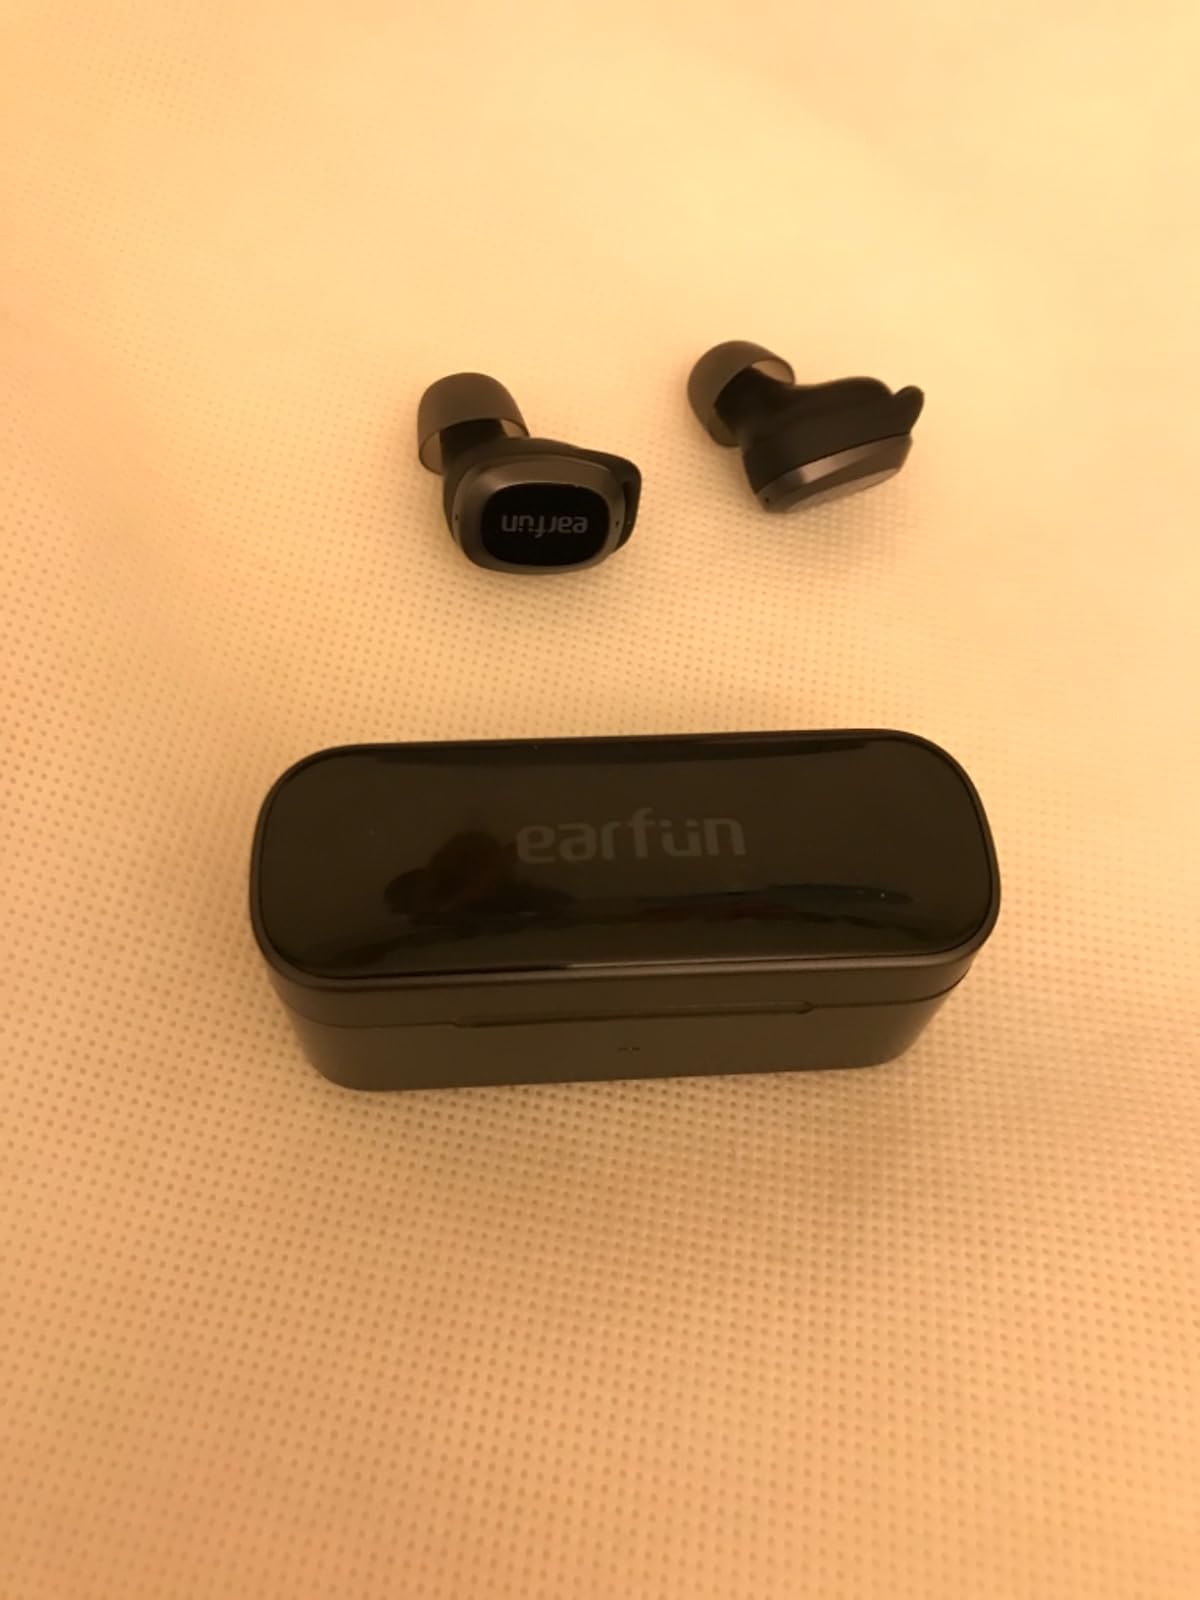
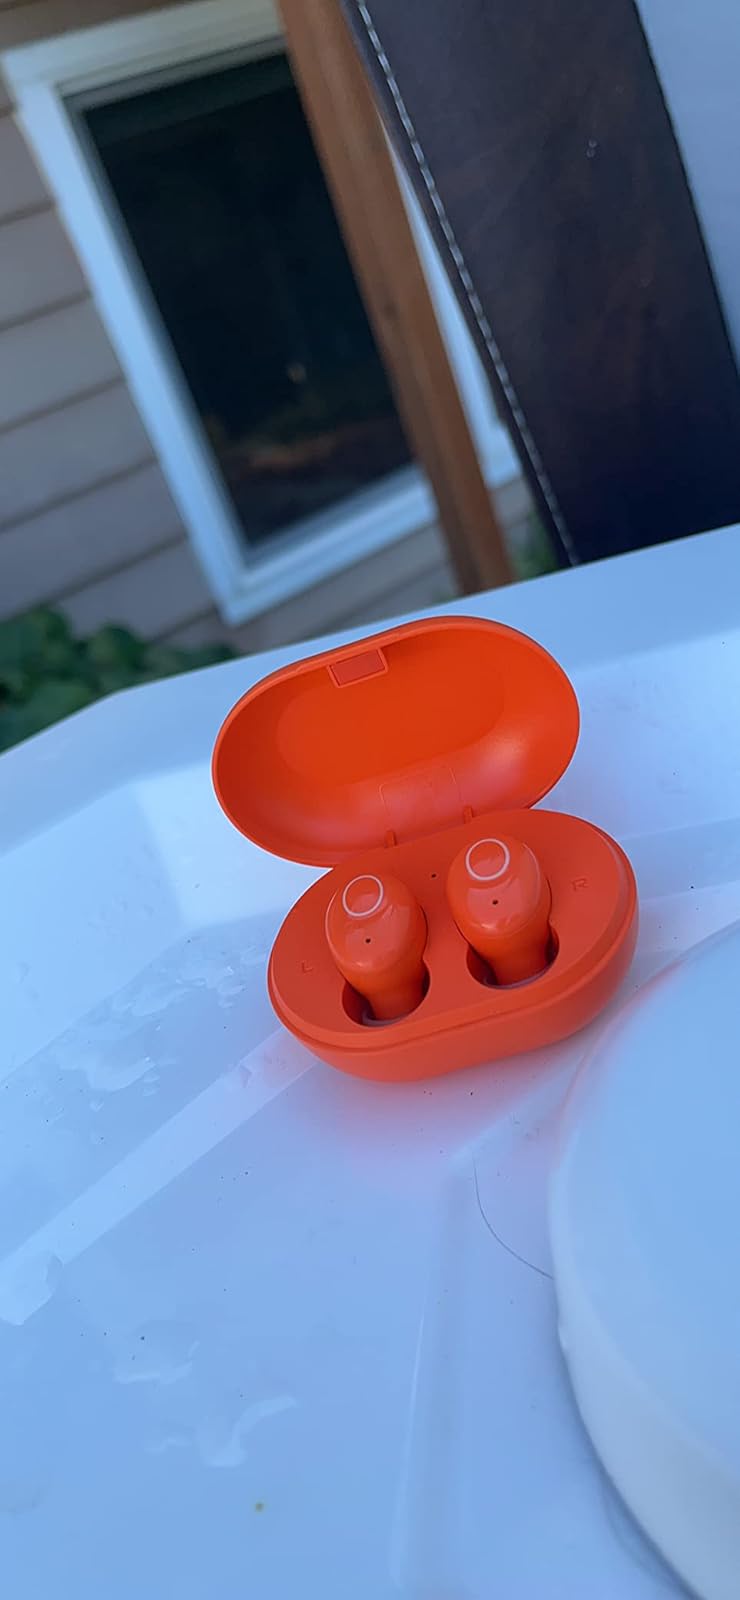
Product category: earbuds
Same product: no